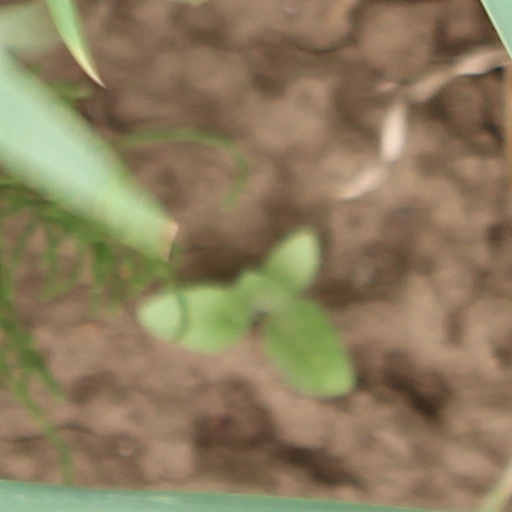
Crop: wheat